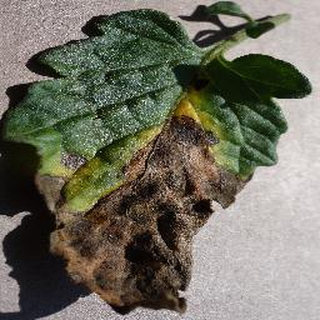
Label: tomato_early_blight